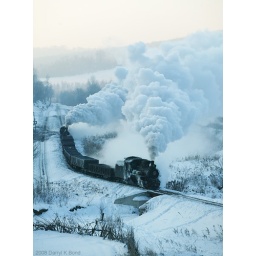
A steam powered coal train lugs its way over the mountains in a beautiful but very remote valley.